Nabil Kochaji

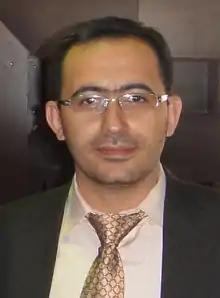
Kochaji in 2015

Nabil Kochaji (born April 19, 1975) is a Syrian author, novelist, medical researcher and academic.